Harold Elletson

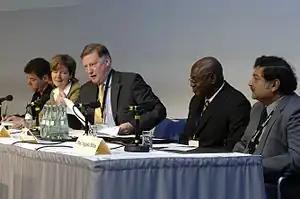
Elletson (middle) in 2007

Elletson unsuccessfully contested Burnley for the Conservative Party in the 1987 general election, before becoming Member of Parliament (MP) for Blackpool North in 1992. However, in his 1997 bid for re-election in the new Blackpool North and Fleetwood constituency, he lost to Labour's Joan Humble by 8,946 votes.